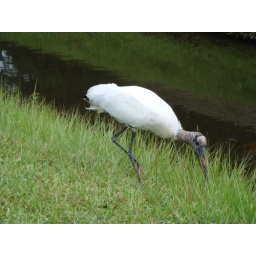
A white Florida pelican bends over feeding in the grass and looks like the same one as yesterday.